Beyond the Fire

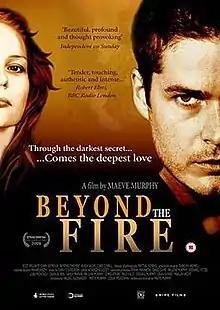
Theatrical poster

Beyond the Fire, Northern Irish screenwriter and film director Maeve Murphy's second feature, was an award winning film about love in the wake of sexual assault starring Cara Seymour and Scot Williams. The film was first selected and screened at New British Cinema season at the ICA. Peter Bradshaw of "The Guardian" wrote "its unironic belief in the power of love is attractive". It was directed and written by Maeve Murphy. David Parkinson in Empire On Line Festivals and Seasons wrote, "Murphy confirms the good impression she made with Silent Grace... the performances of Williams and Seymour seep raw emotion."